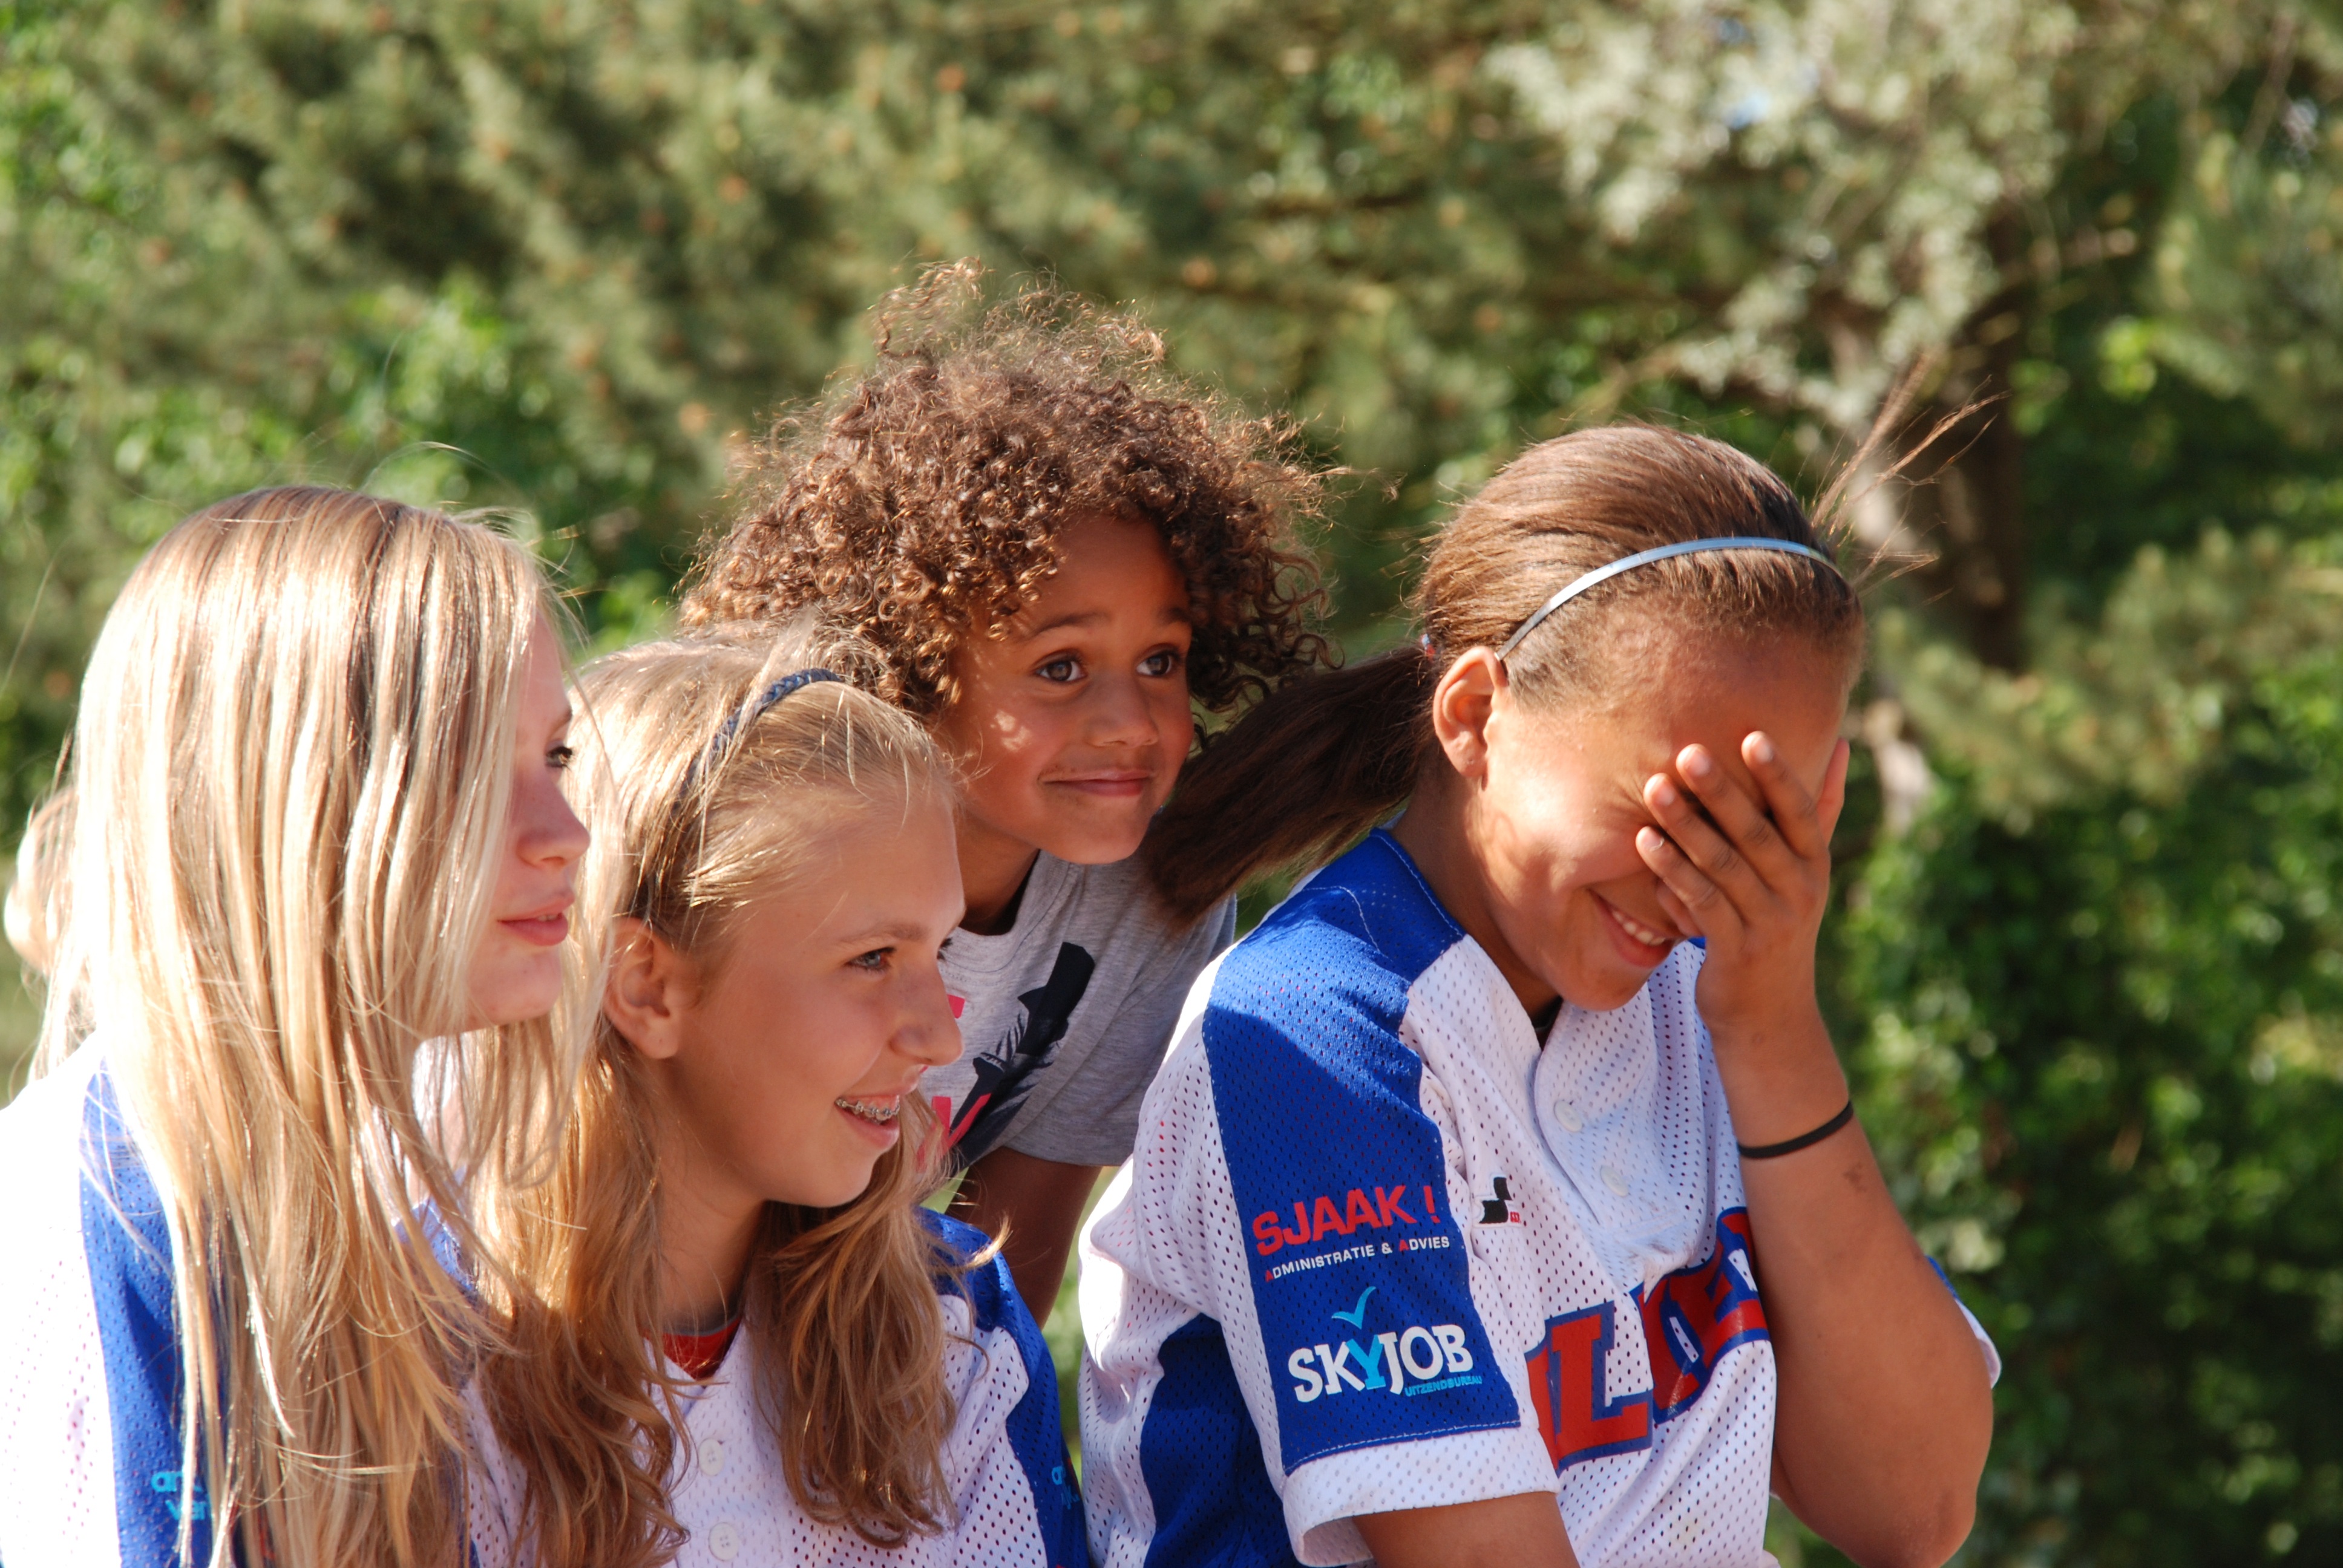
person, people, portrait, spring, youth, child, laugh, children, fun, sports, interaction, softball, human action, endurance sports